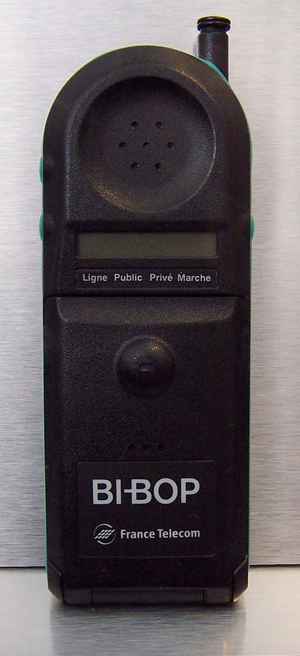
Téléphone Bi-Bop , commercialisé par France Telecom en 1992.
Le Bi-Bop était en France le premier téléphone portable destiné à un public en mobilité urbaine.
La téléphonie mobile en France métropolitaine s'articule dans un marché concurrentiel structuré autour de :